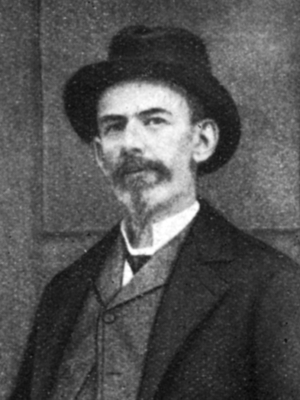
Josef Peukert est un anarchiste autrichien. Il est surtout connu pour son autobiographie Erinnerungen eines Proletariers aus der revolutionären Arbeiterbewegung paru en 1913.